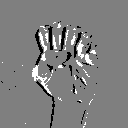
ASL letter: s